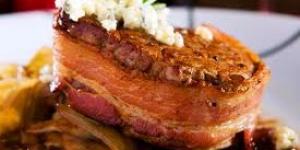
medallones de ternera con salsa de setas